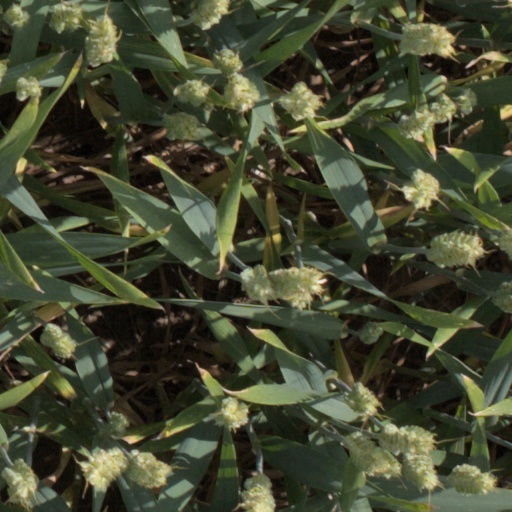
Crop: wheat